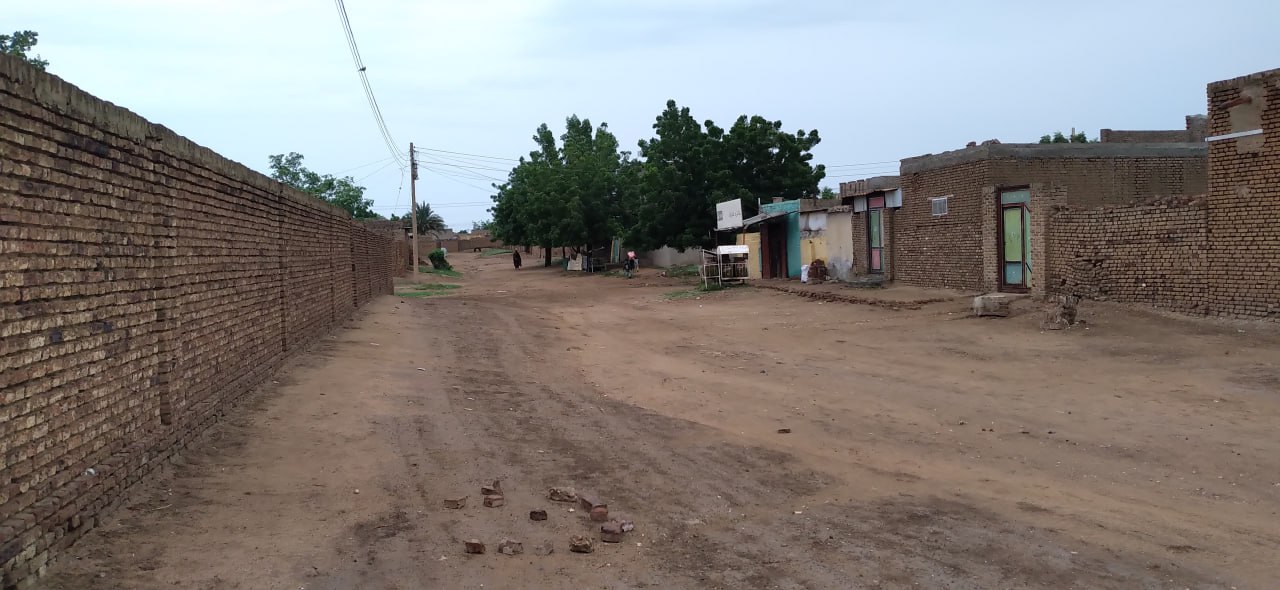
الوصف بالفصحى: شارع سكني في حي سوداني بعد هطول الأمطار، المباني مشيّدة من الطوب الأحمر دون تشطيب، مع أشجار مزهرة تعكس حيوية المشهد
الوصف بالعامية السودانية: شارع حِلّة بعد المطر، الأرض لسه مبلولة والموية مخلّية الشارع لامع، البيوت كلها طوب ساكت بدون تشطيب، الشجر مزهر
التصنيف: Rural & Daily Life
التصنيف الفرعي: Neighborhoods